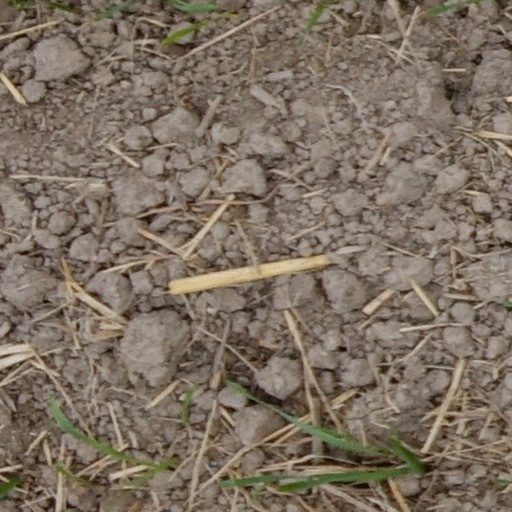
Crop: wheat